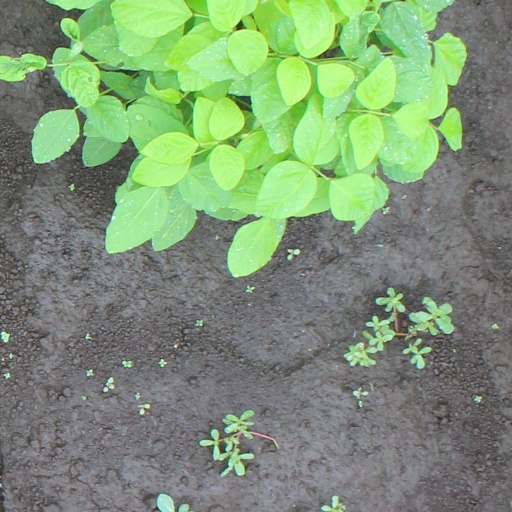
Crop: soybean